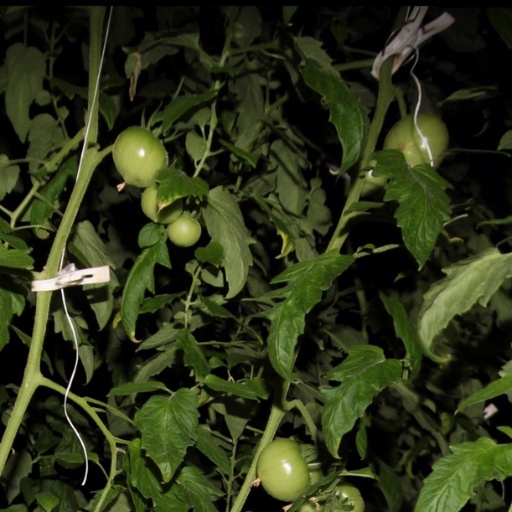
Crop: tomato